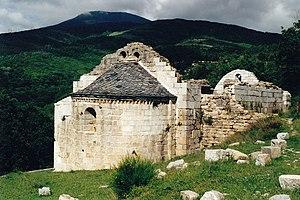
France - Pyrénées Orientales - Vallespir - Église Saint-Martin de Corsavy
L'ancienne église Saint-Martin est une église romane en ruines située à Corsavy, dans le département français des Pyrénées-Orientales en région Occitanie.